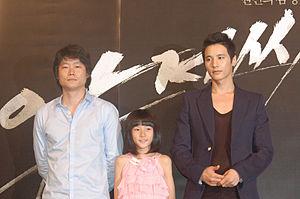
The Man from Nowhere est un thriller policier sud-coréen écrit et réalisé par Lee Jeong-beom, sorti en 2010.
Lee Jeong-beom, né le 21 septembre 1971, est un acteur, scénariste et réalisateur sud-coréen. Il est surtout connu pour avoir réalisé Cruel Winter Blues et The Man from Nowhere.